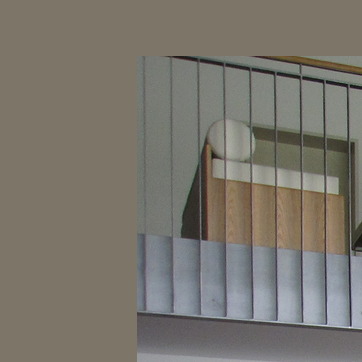
Material: metal